Fish for finance

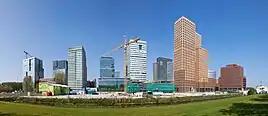
Amsterdam's Zuidas district, a destination for many companies relocating from the UK

Which waters are in Northern Ireland and thus the UK's, and which are the Republic of Ireland's, is also a potential point of dispute. The border between Northern Ireland and the Republic of Ireland meets the sea at two navigable inlets, Lough Foyle in the northwest and Carlingford Lough in the east, both of which are fished by boats from both nations. In the century since Irish independence, the two states have not negotiated, much less agreed, where in those waters their border lies. "Can you imagine telling fishermen from Greencastle that they can no longer fish outside their back door?" asks O'Donoghue, alluding to an Irish port in County Donegal at the mouth of Lough Foyle, a half-mile (800 m) across the water from British Magilligan Point.